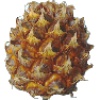
Label: Pineapple Mini 1